Algernon Keith-Falconer, 9th Earl of Kintore

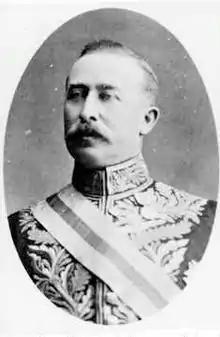

Algernon Hawkins Thomond Keith-Falconer, 9th Earl of Kintore, 11th Lord Falconer of Halkerton, 9th Lord Keith of Inverurie and Keith Hall, Chief of Clan Keith, (12 August 1852 – 3 March 1930), was a British politician and colonial governor.